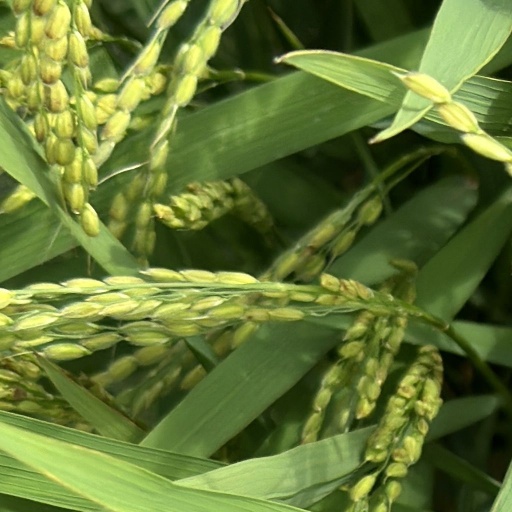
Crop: rice